Dom DiMaggio

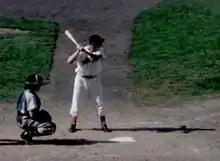
Dom at bat in the early 1950s

In , DiMaggio led the AL in runs (131), triples (11) and stolen bases (15) while hitting a career-high .328. On June 30, he and Joe hit home runs while playing against one another, becoming the fourth pair of brothers to homer in the same game. Dom's stolen base total of 15 is the lowest stolen base total to lead either of the Major Leagues in a single season. In August of that year, he had 53 base hits, tying a club record with teammate Johnny Pesky.